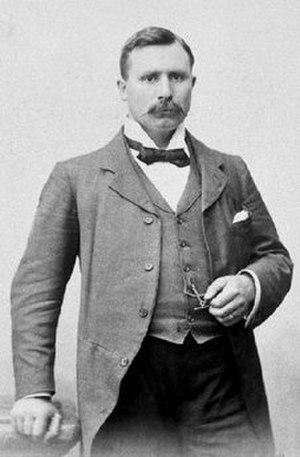
Le Parti socialiste du Victoria était un parti politique socialiste, qui exista dans le Victoria au début du XXᵉ siècle.
Thomas Mann, dit Tom Mann, était un célèbre syndicaliste britannique. En grande partie autodidacte, il devint un organisateur talentueux et un orateur populaire du mouvement ouvrier.